Western United FC

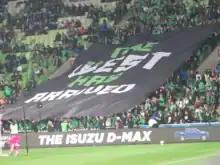
Western United fans holding up a banner reading "The West Has Arrived" at the 2022 A-League Men Grand Final

Western United's fanbase are referred to as the "Western Service Crew". The fanbase started in less than a year since the club's foundation which grew to 2,800 members on the Western Service Crew's Facebook page in support of Western United. Throughout the 2020–21 season however, Western United struggled with crowd numbers. This caused them to have the lowest attendance in A-League Men history with 990 people attending a match between Western United and the Newcastle Jets on 26 April 2021. At the end of the 2020–21 A-League season, Western United lost a total home attendance of around 26,000 people reported by Sporting News of every clubs' attendance figures for the season. A month after the season end, an opinioned report was made in "The Roar" newspaper of Western United's "embarrassing stadium fiasco". This contained evidence of the club losing supporters due to playing in different home stadiums like Mars Stadium and Whitten Oval.